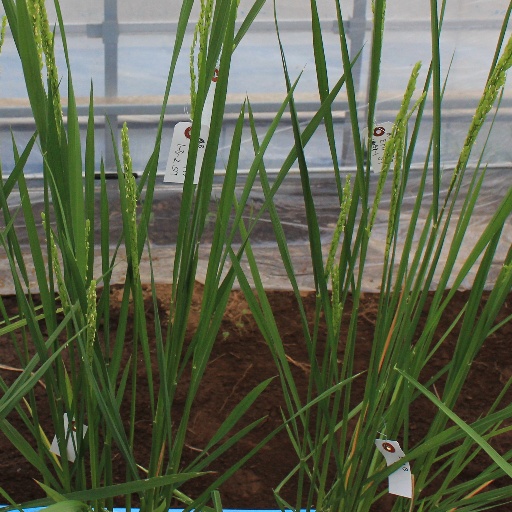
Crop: rice